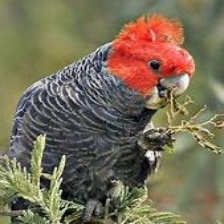
Species: GANG GANG COCKATOO
Scientific name: CALLOCEPHALON FIMBRIATUM
ImageNet parent category: sulphur-crested_cockatoo